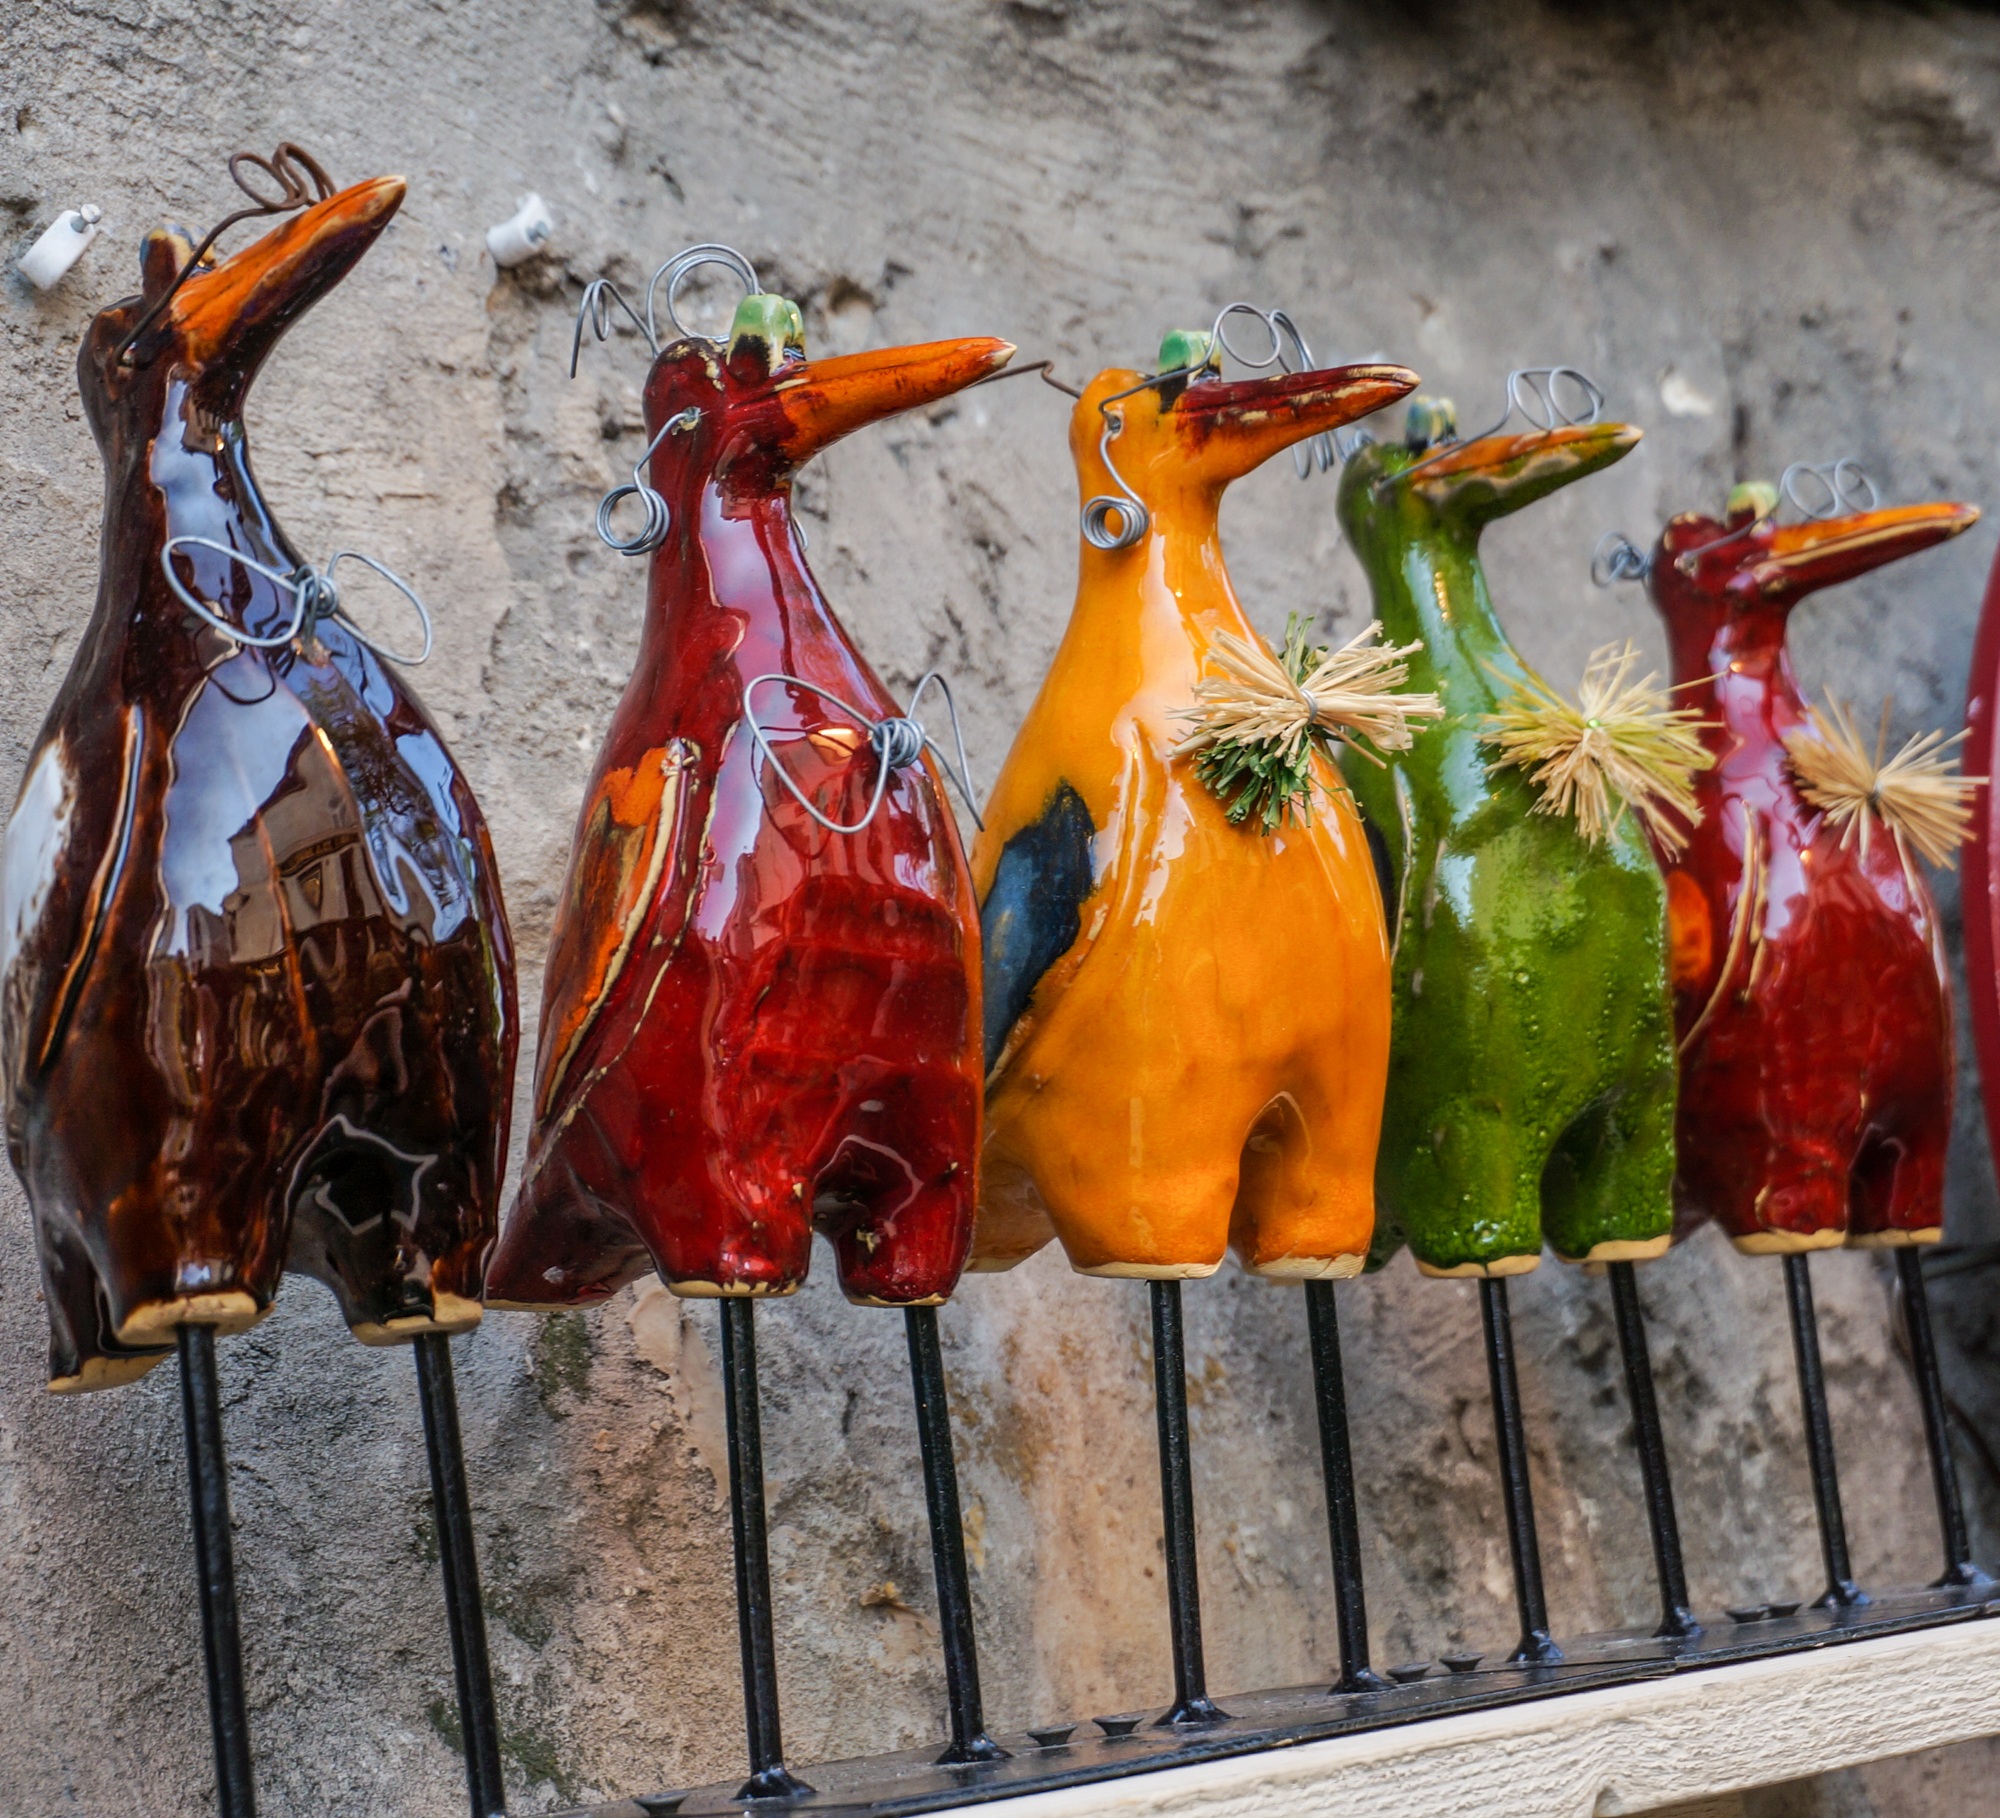
bird, decoration, red, ceramic, chicken, deco, figures, tradition, garden figurines